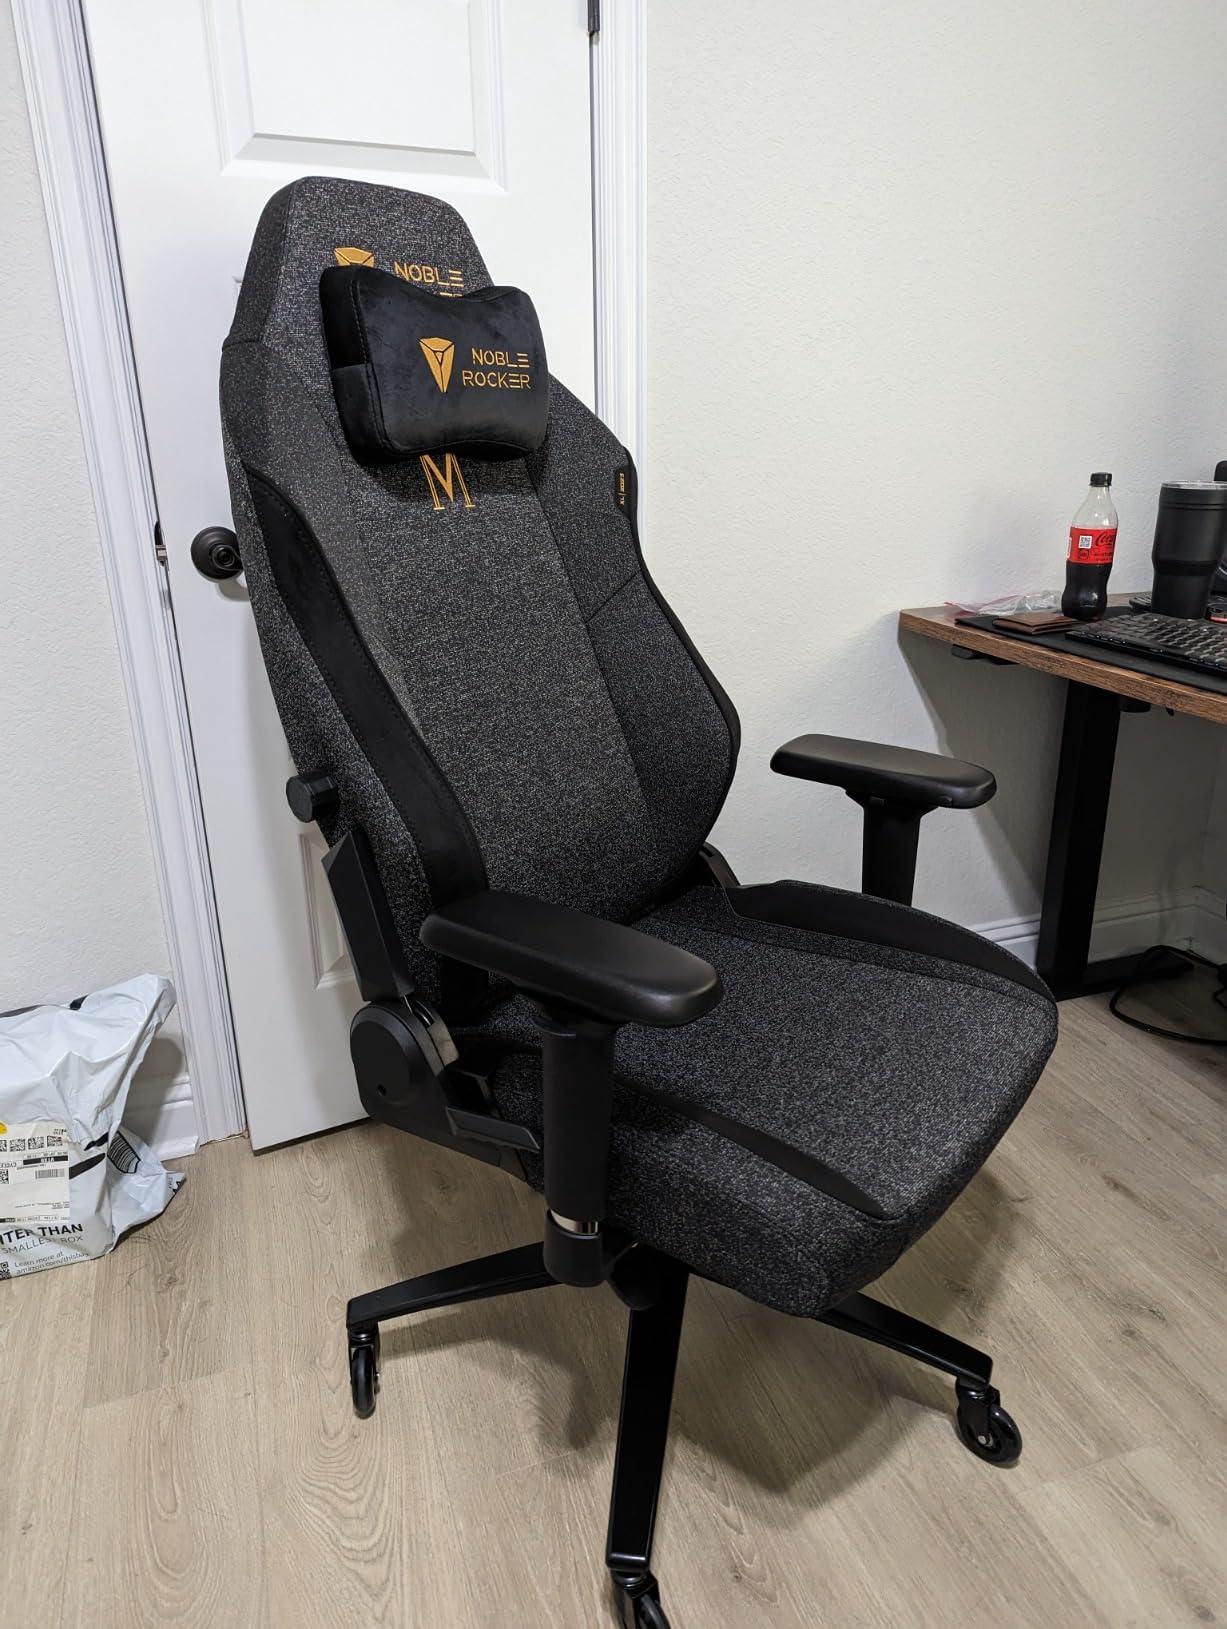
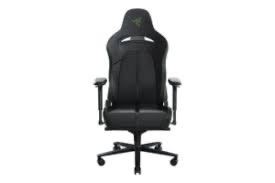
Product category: items_chair
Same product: no